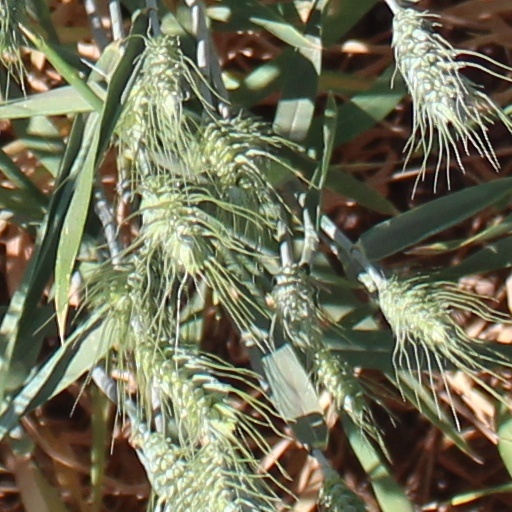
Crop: wheat